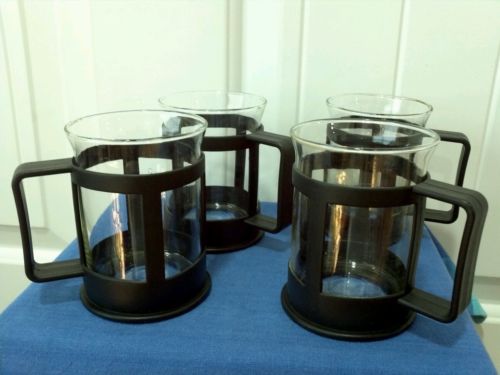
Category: mug